First Camden National Bank & Trust

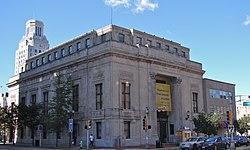

First Camden National Bank & Trust, or the Camden Academic Building, is located at the junction of Broadway and Cooper Street in the city of Camden in Camden County, New Jersey, United States. The building was built in 1928 and was added to the National Register of Historic Places on August 24, 1990, for its significance in architecture and economics. The bank is part of the Banks, Insurance, and Legal Buildings in Camden, New Jersey, 1873–1938 Multiple Property Submission (MPS).